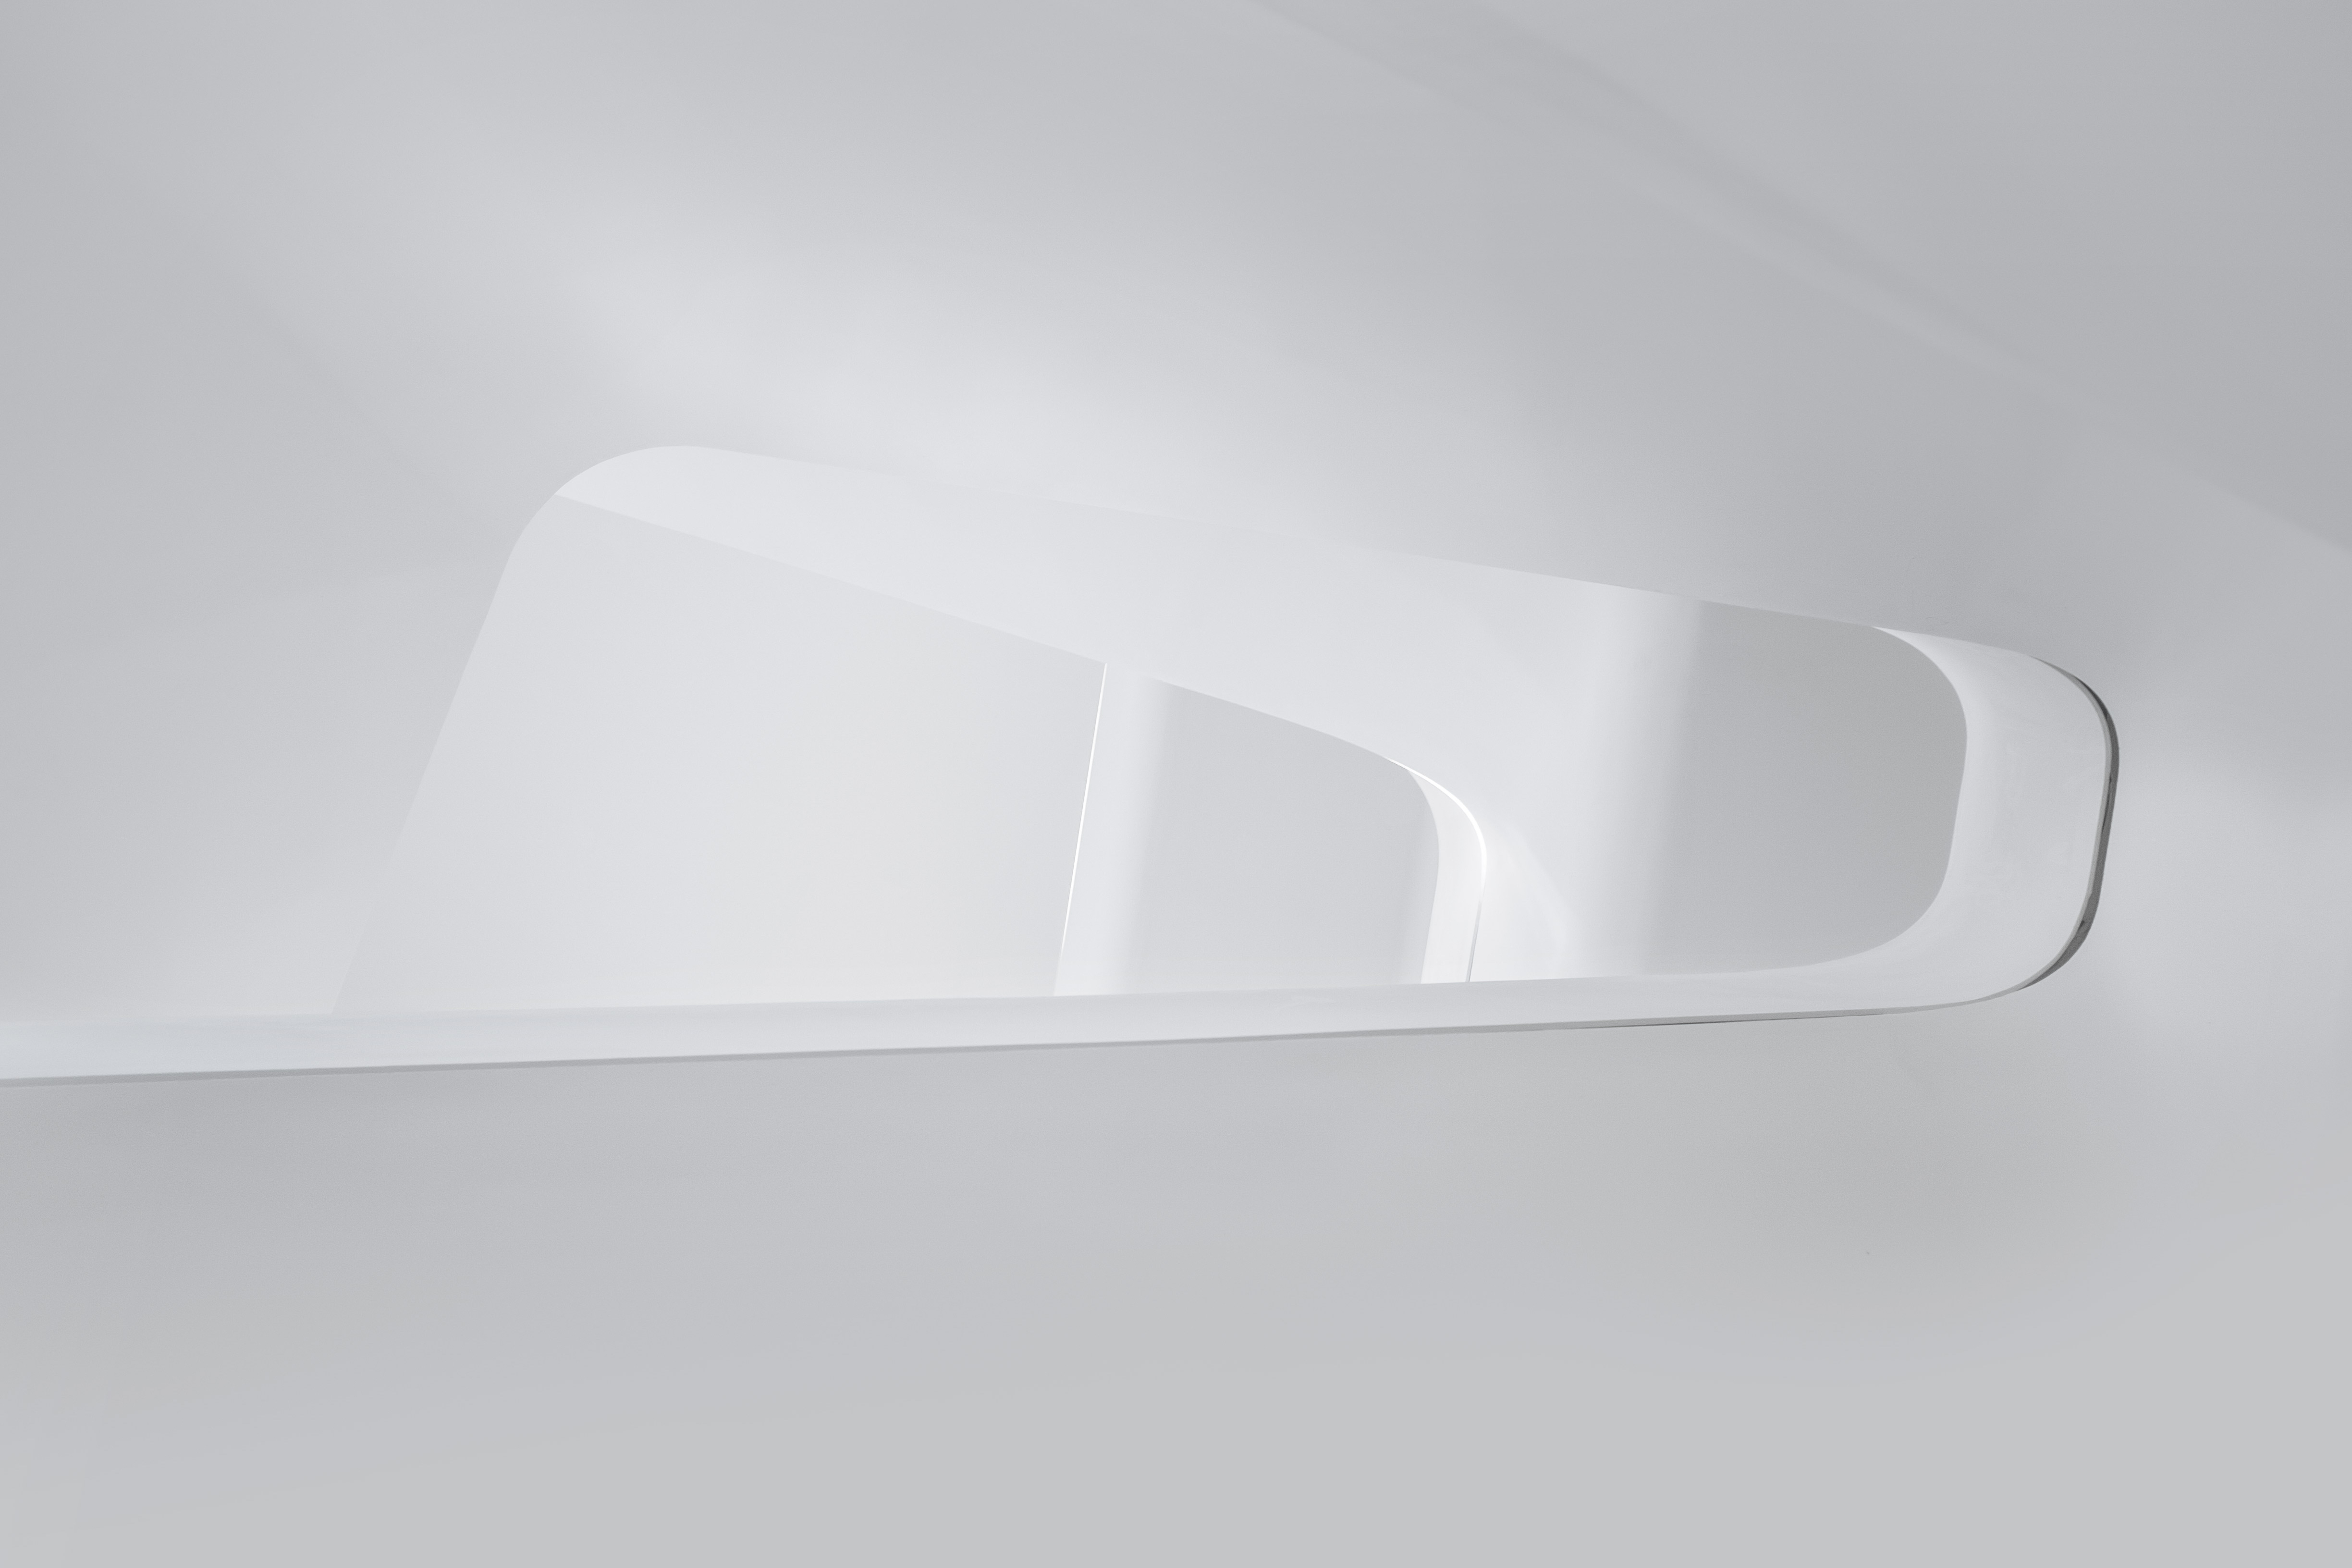
architecture, white, staircase, ceiling, line, lamp, lighting, rectangle, light fixture, minimal, shape, sconce